Gene Littler

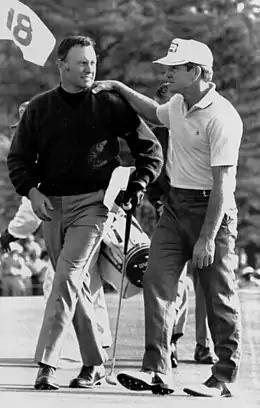
Gene Littler (right) congratulates Billy Casper with winning the 1970 Masters Tournament

Source for U.S. Open and U.S. Amateur: USGA Championship Database